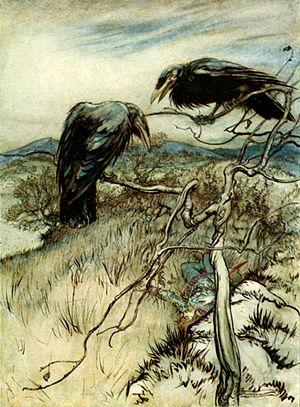
The Three Ravens est une romance populaire d'origine britannique. On la trouve dans Melismata, un recueil imprimé de chansons compilé par Thomas Ravenscroft et publié en 1611 ; elle pourrait cependant être plus ancienne. Des versions plus récentes, avec d'autres musiques, sont apparues jusqu'à la fin du XIXᵉ siècle. Francis James Child en a enregistré plusieurs versions dans sa collection intitulée Les Romances de Child, où elle porte le numéro 26. Il existe aussi une variante qui s'appelle Les Deux Corbeaux, racontant à peu de chose près la même histoire, mais qui se termine sur une note plus funeste et cynique.
Ballade désigne, au sens ancien, un poème médiéval à forme fixe composé de trois couplets et d'une demi-strophe appelée envoi, chacune étant terminée par un vers refrain, qui rappelle la forme chantée des origines. L'histoire de la poésie retient en particulier les ballades aux strophes carrées de huit ou dix vers et aux thèmes très variés qu'ont composées des poètes comme Guillaume de Machaut, Eustache Deschamps, Christine de Pisan et François Villon ou encore Clément Marot au XVIᵉ, alors que la Pléiade rejette le genre de la ballade comme vieilli, privilégiant des formes nouvelles comme le sonnet ou l'ode.
Le corbeau – sans référence à une espèce en particulier – a une influence considérable sur la culture humaine, puisqu'il est présent aussi bien dans les mythes et contes traditionnels amérindiens nord-américains, sibériens ou nordiques que dans les légendes et la littérature de toutes les époques. Il y joue le plus souvent un rôle de fripon, de héros, ou contribue par sa ruse à la création de l'homme. Chez les Inuits, le même mot désigne le corbeau et l'esprit des corbeaux réels.